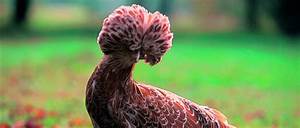
Label: chicken